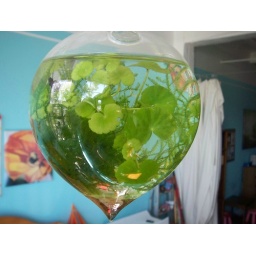
Our little aquatic plants and cherry red shrimp are so happy in here!